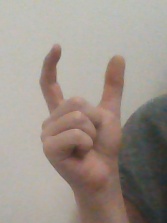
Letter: nun